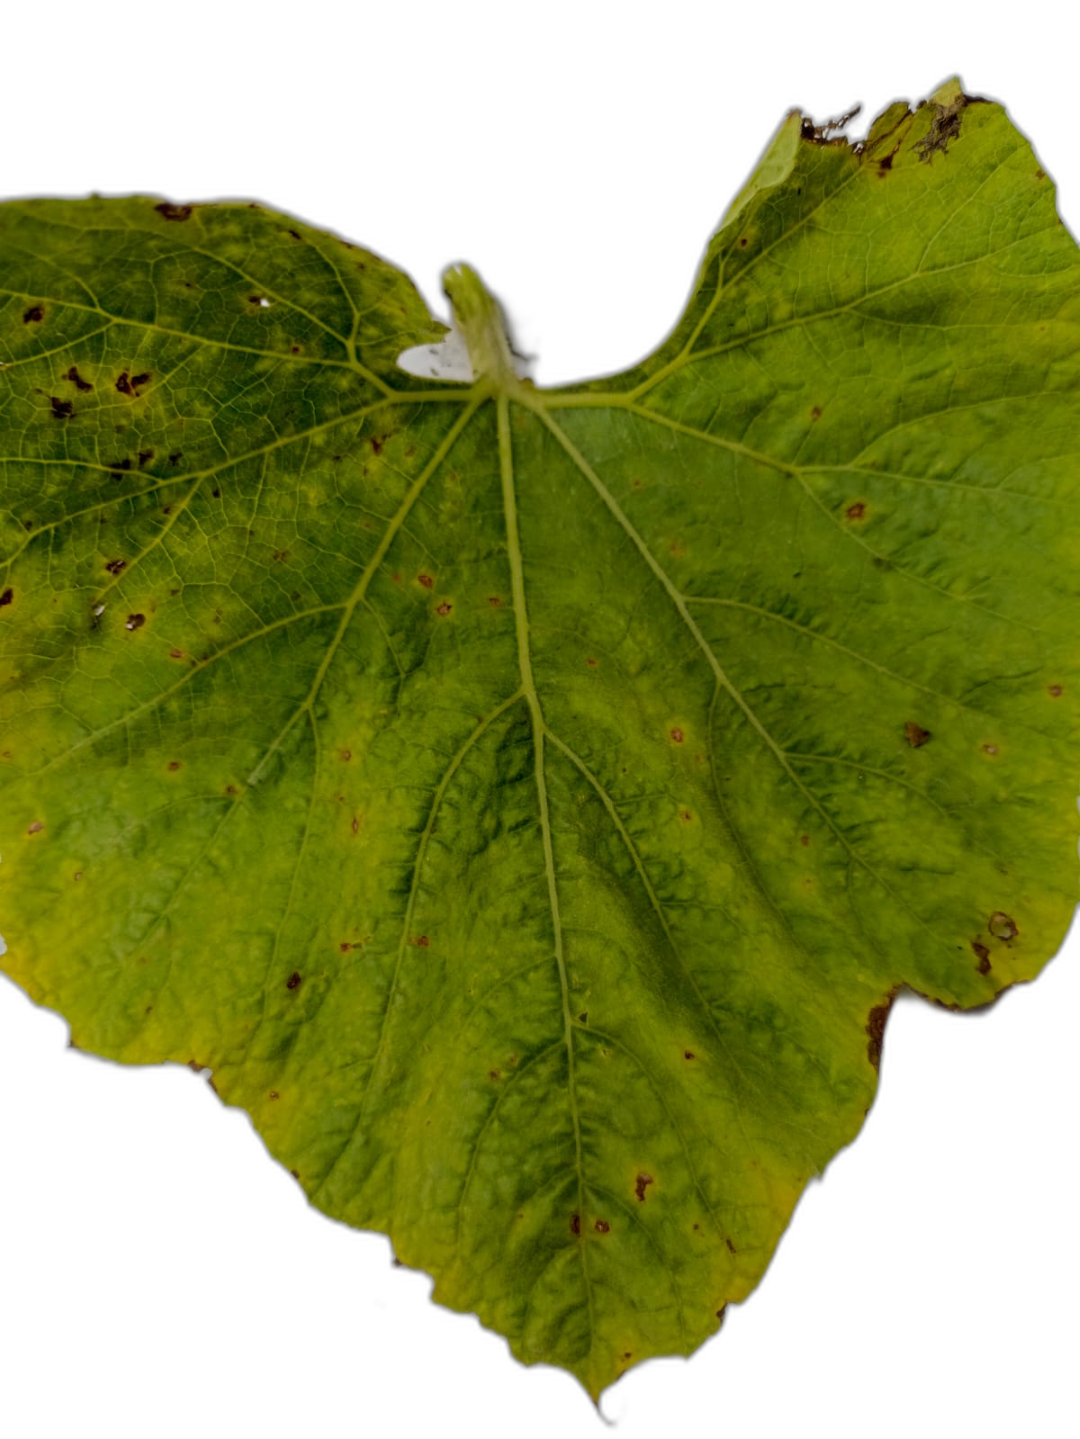
Crop: Bottle Gourd
Label: Alternaria_Leaf_Blight